San Marino

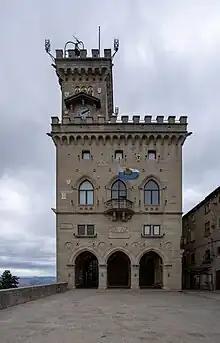
The Palazzo Pubblico, seat of the government of San Marino

San Marino has a humid subtropical climate (Köppen climate classification: "Cfa"), with some continental influences. It has warm to hot summers and cool winters, typical of inland areas of the central Italian Peninsula. Precipitation is scattered throughout the year with no real dry month. Snowfalls are common and heavy almost every winter, especially above of elevation.